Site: brandenburg
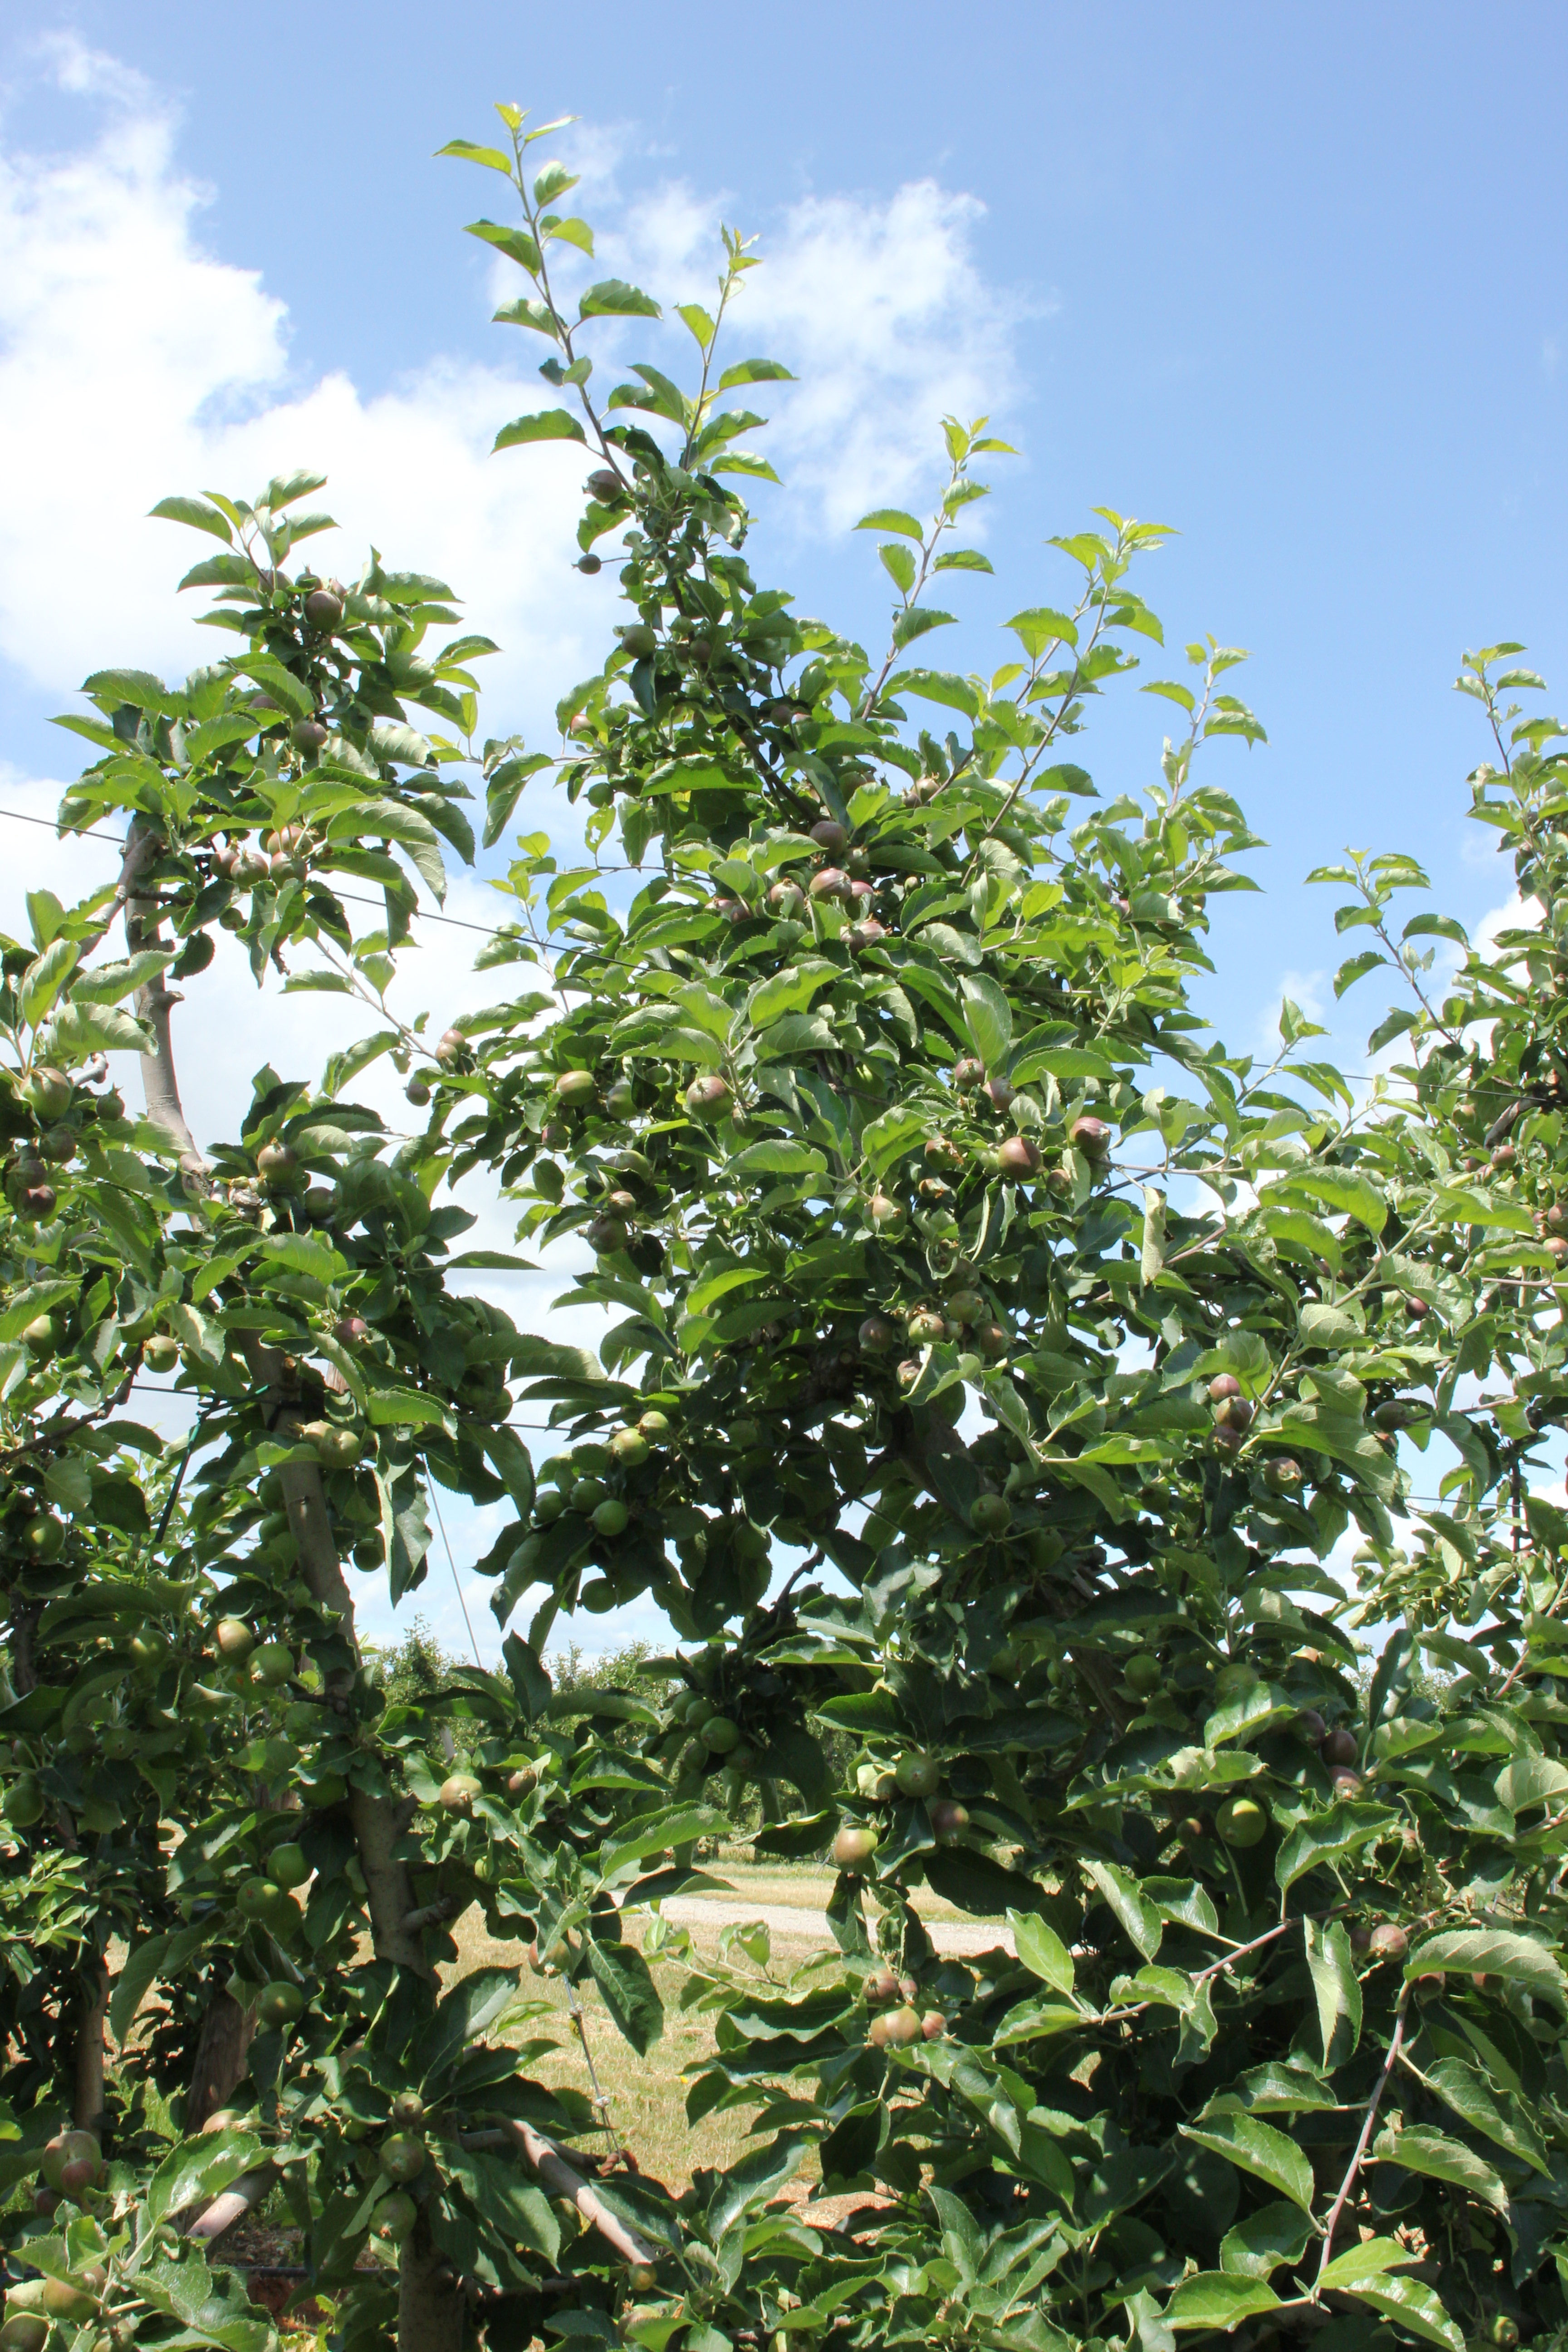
Growth stage (BBCH 73): Development of fruit